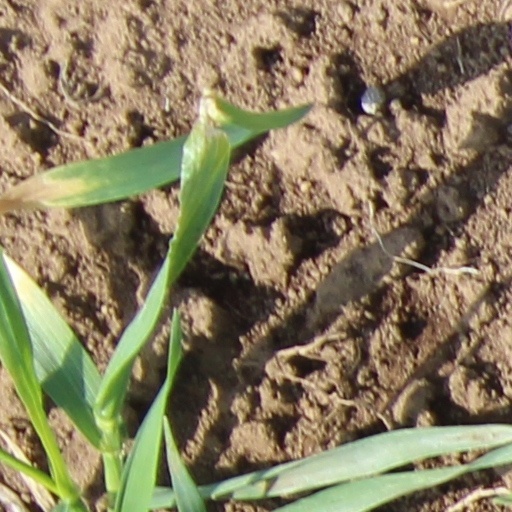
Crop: wheat